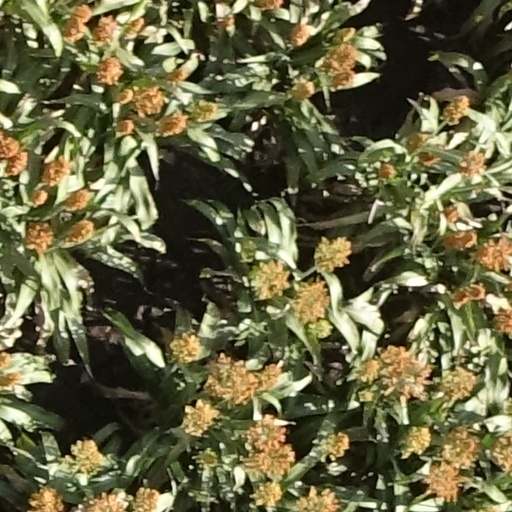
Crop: sorghum